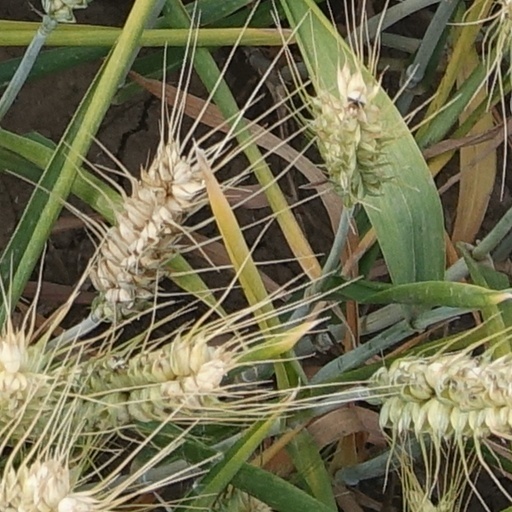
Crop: wheat